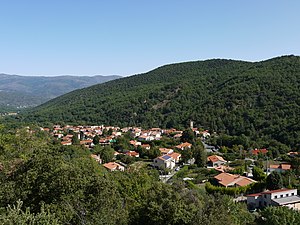
Taurinya
Taurinya
Taurinya
Taurinya er en by og kommune i departementet Pyrénées-Orientales i Sydfrankrig.